Stephen Sondheim Theatre

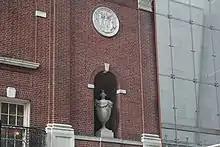
Detail of the side bays

The rest of the facade is made of red brick in common bond and is split into two end pavilions flanking five vertical bays. Each bay is delineated by projecting brick pilasters topped by decorated Corinthian-style capitals of terracotta. The five center bays have rectangular window openings at the second story, with stone keystones and brick voussoirs atop each window, as well as iron balconies curving outward. On the third story, there are three round-arched windows at the center, flanked by two blind openings with brick infill; they also have stone keystones and brick voussoirs. The end pavilions have arched brick niches at the second story and terracotta roundels on the third story. Above that is a terracotta frieze with the name "Henry Miller's Theatre" carved in the center and triangular pediments above the end pavilions. A parapet runs at the roof of the facade. Above the theater facade is a billboard attached to the Bank of America Tower's curtain wall.